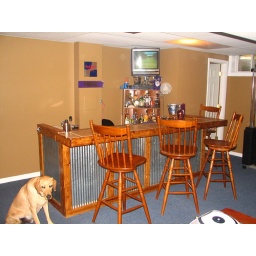
Lazy dog hanging out by my bar